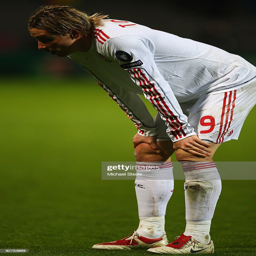
football player takes a breather during the match .